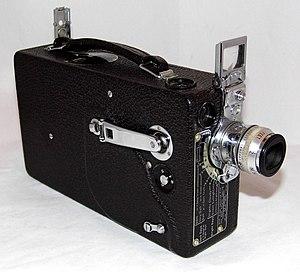
Les caméras Ciné-Kodak sont une gamme d’appareils de prise de vues lancée en 1924 par la société américaine Kodak, en même temps que le nouveau format 16 mm. Ciblé sur les amateurs qui, jusque-là, devaient recourir au coûteux 35 mm, le format, ainsi que la plupart des Ciné-Kodak, fut adopté par les semi-professionnels et professionnels du cinéma, puis de la télévision.